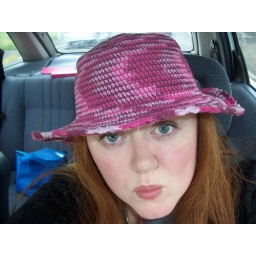
part one... i love the intensity of Paula's red hair &amp;amp; blue eyes in these pics!